Marburg virus disease

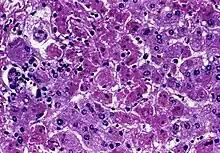
Marburg virus liver injury

MVD is clinically indistinguishable from Ebola virus disease (EVD), and it can also easily be confused with many other diseases prevalent in Equatorial Africa, such as other viral hemorrhagic fevers, falciparum malaria, typhoid fever, shigellosis, rickettsial diseases such as typhus, cholera, gram-negative sepsis, borreliosis such as relapsing fever or EHEC enteritis. Other infectious diseases that ought to be included in the differential diagnosis include leptospirosis, scrub typhus, plague, Q fever, candidiasis, histoplasmosis, trypanosomiasis, visceral leishmaniasis, hemorrhagic smallpox, measles, and fulminant viral hepatitis. Non-infectious diseases that can be confused with MVD are acute promyelocytic leukemia, hemolytic uremic syndrome, snake envenomation, clotting factor deficiencies/platelet disorders, thrombotic thrombocytopenic purpura, hereditary hemorrhagic telangiectasia, Kawasaki disease, and even warfarin intoxication.